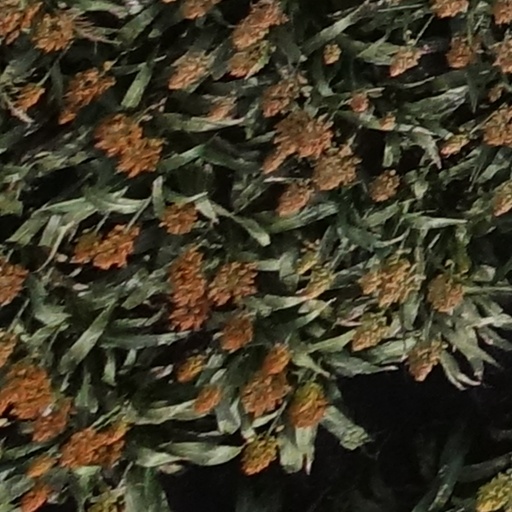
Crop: sorghum